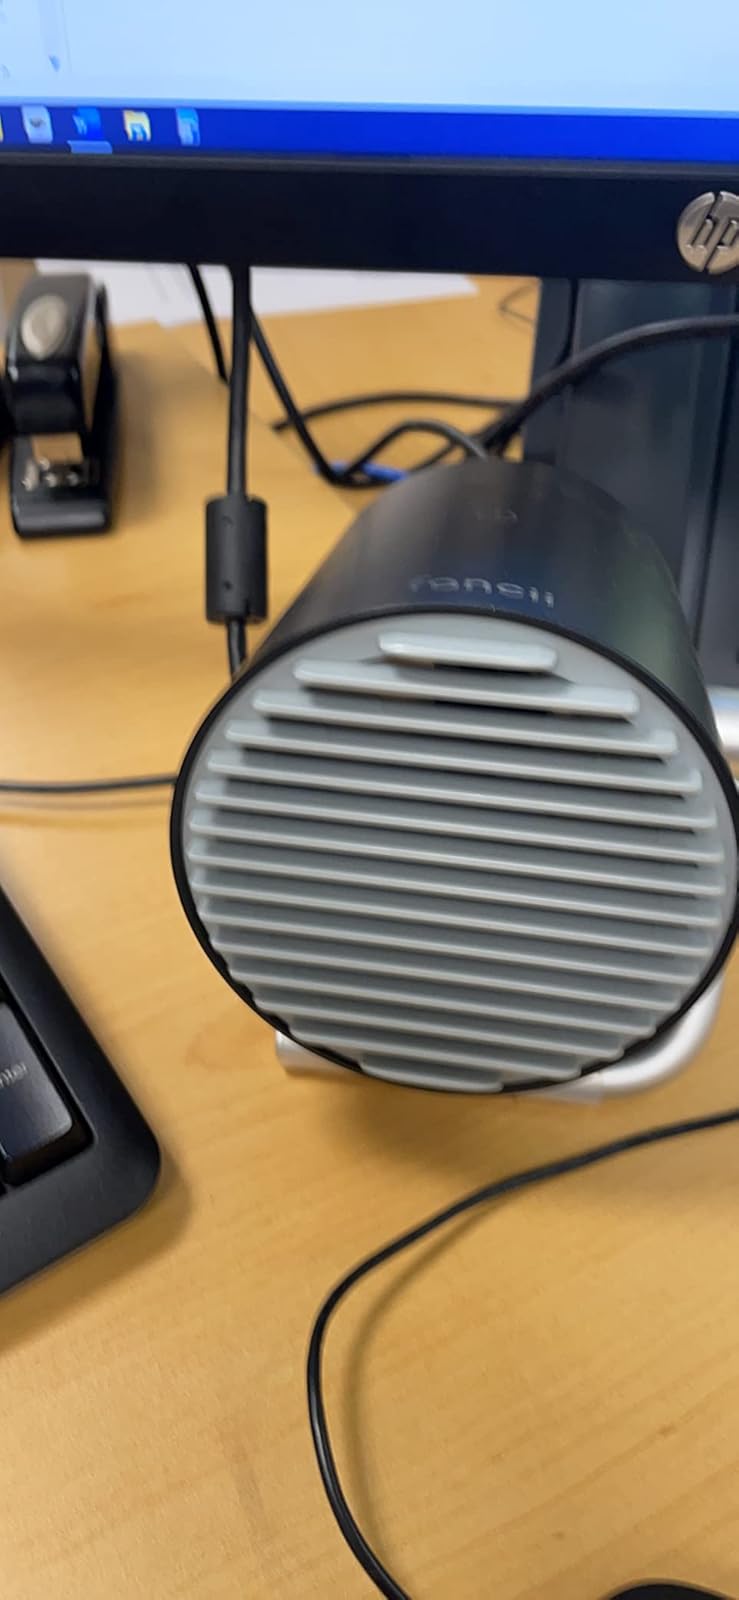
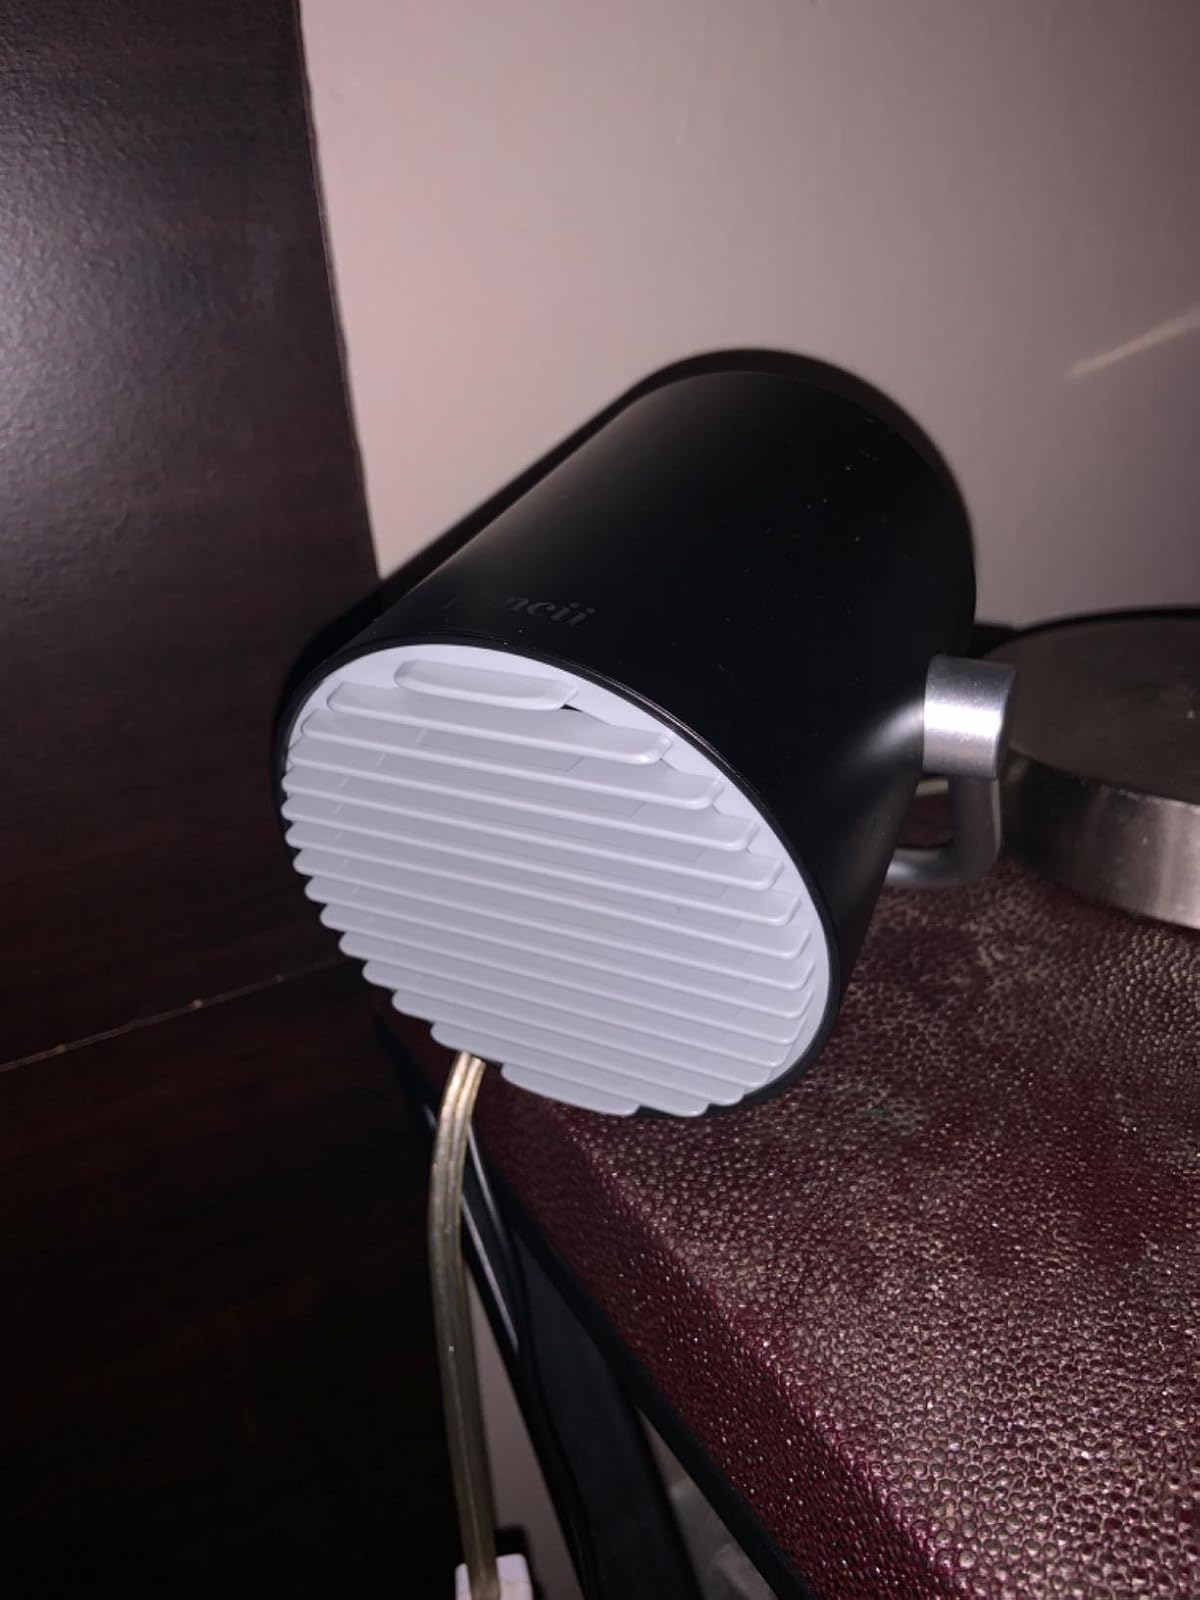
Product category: fan
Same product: yes